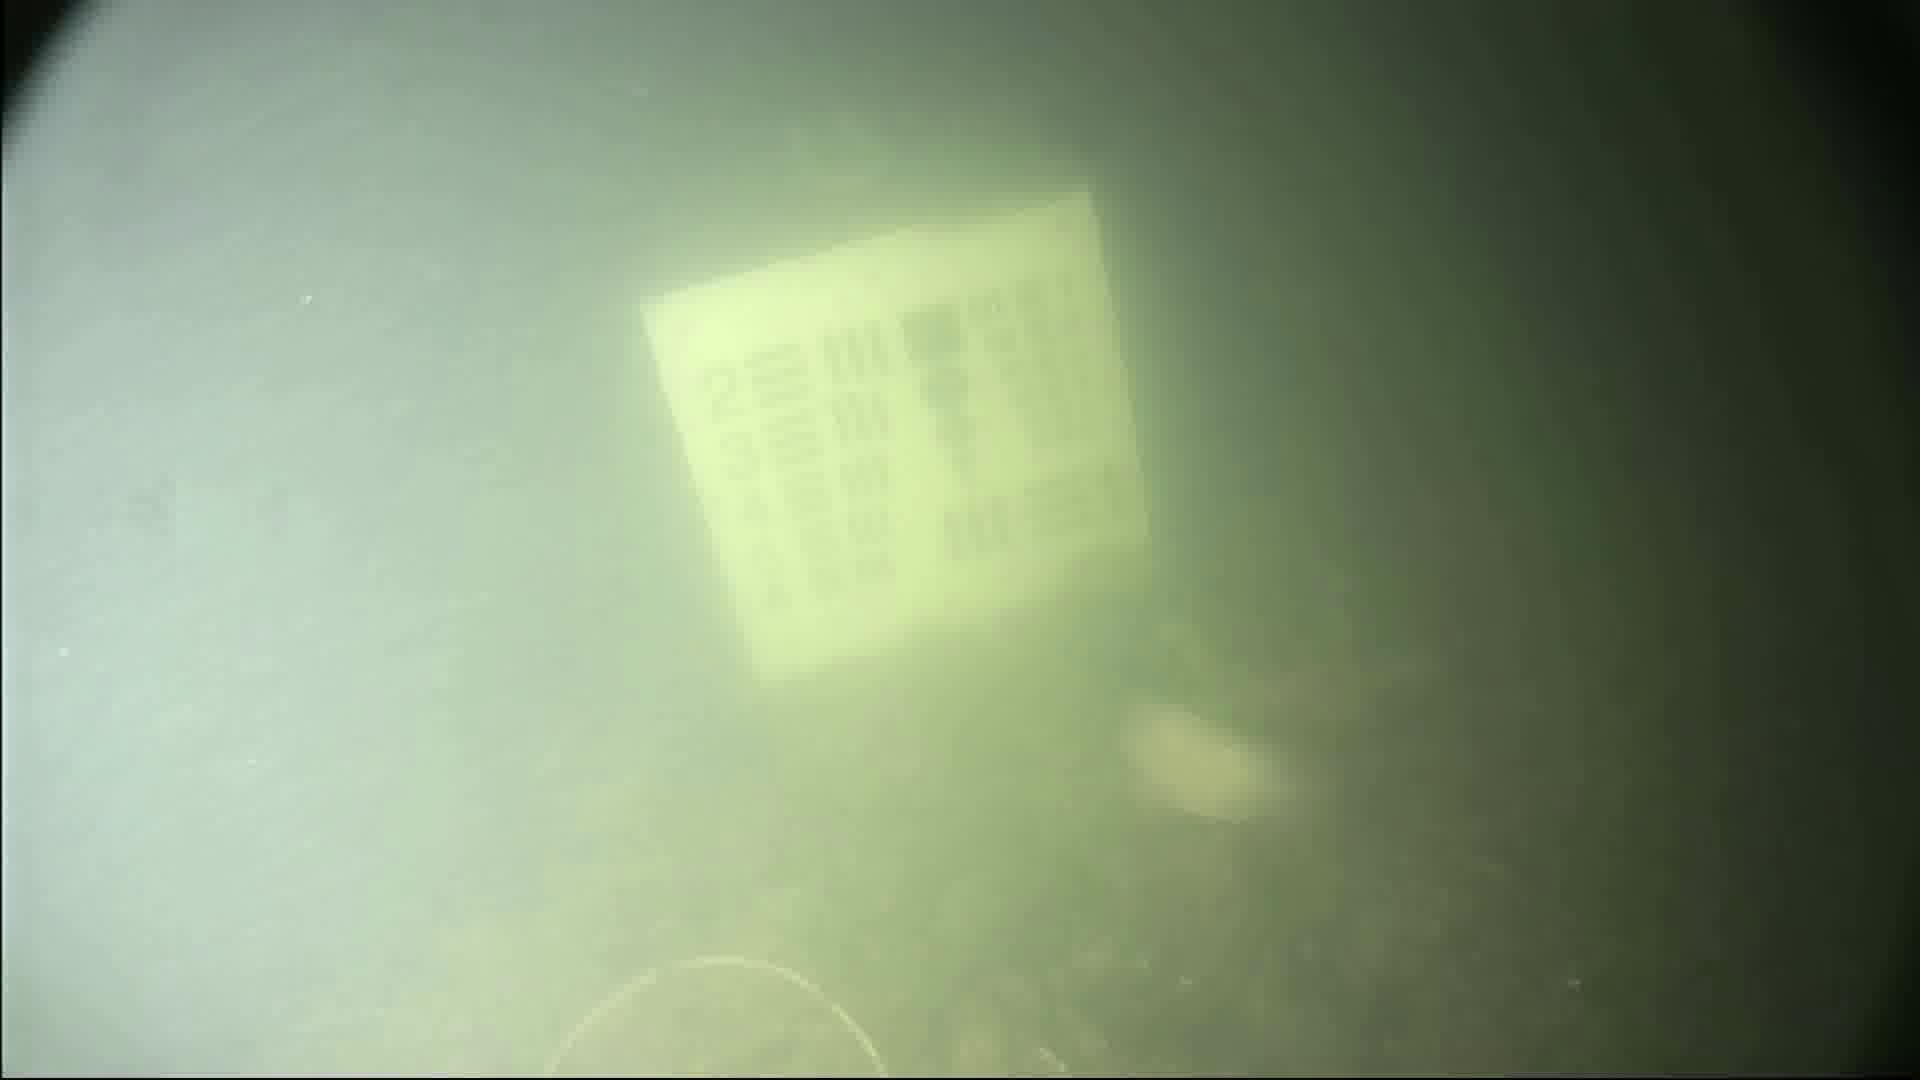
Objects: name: fish